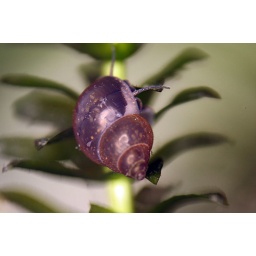
found in some plants from a smal lake